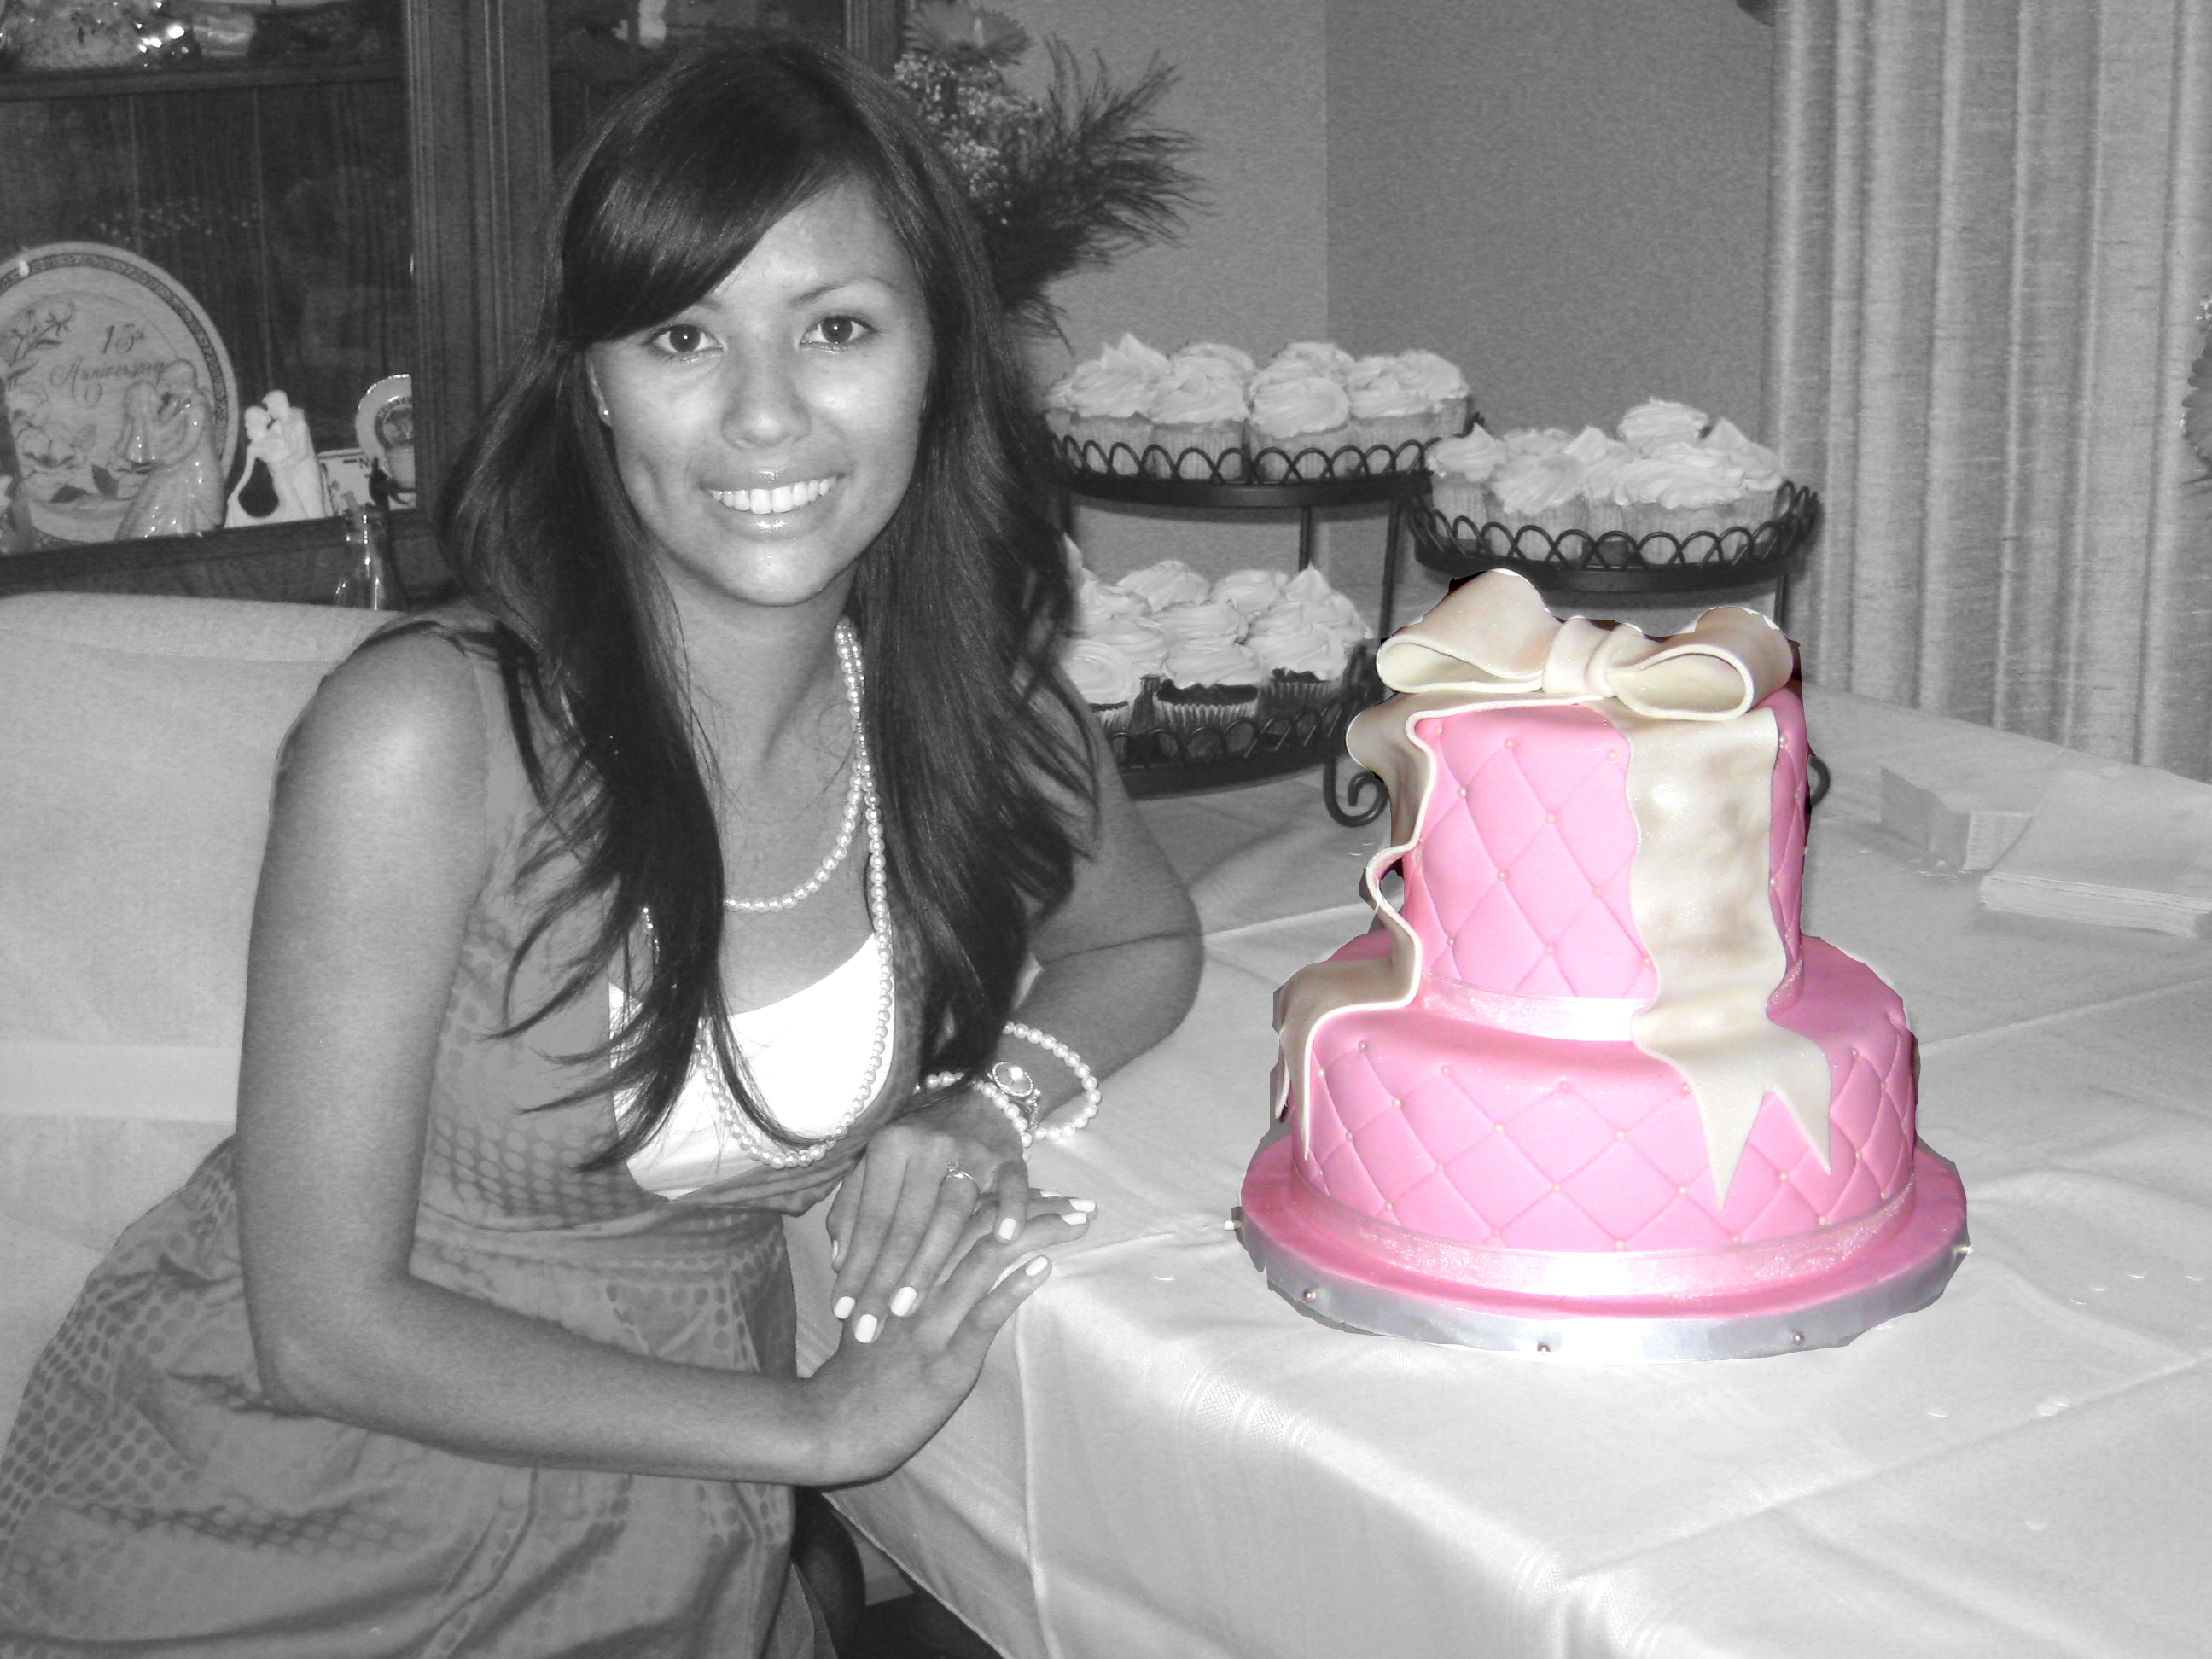
white, pink, wedding, bride, groom, cake, ceremony, creativecommons, party, reception, weddings